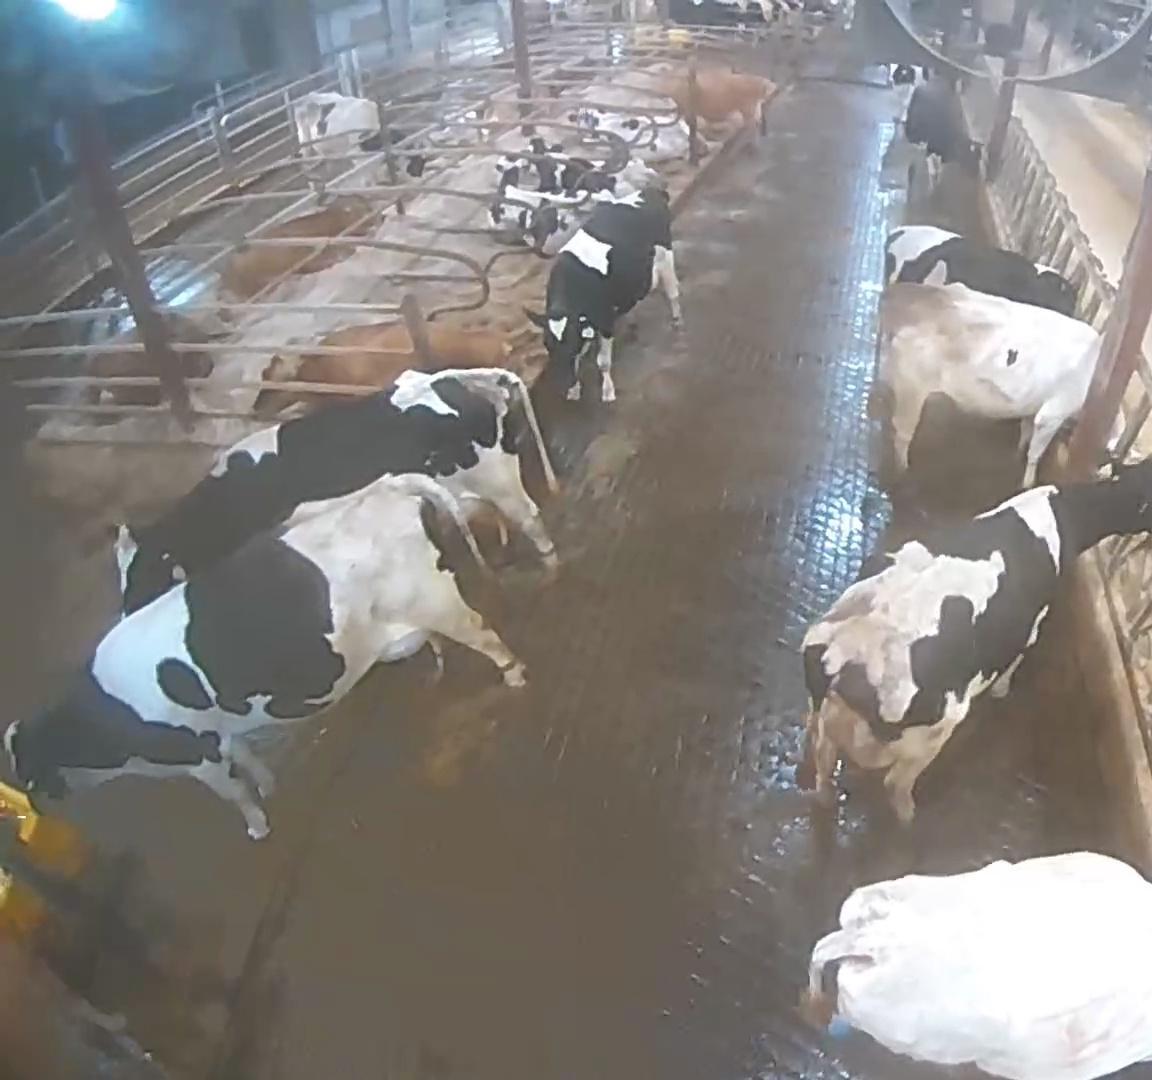
Number of cows: 16